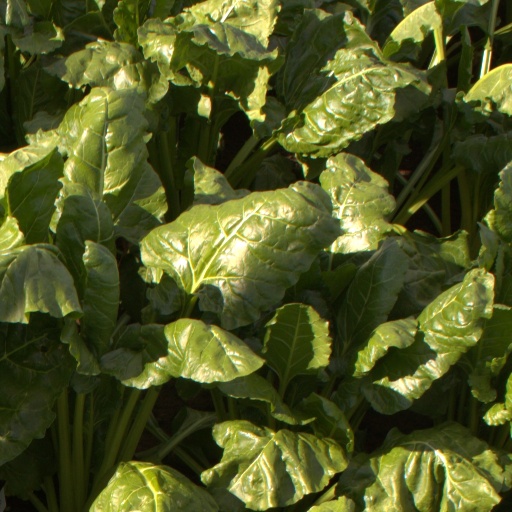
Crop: sugar beet